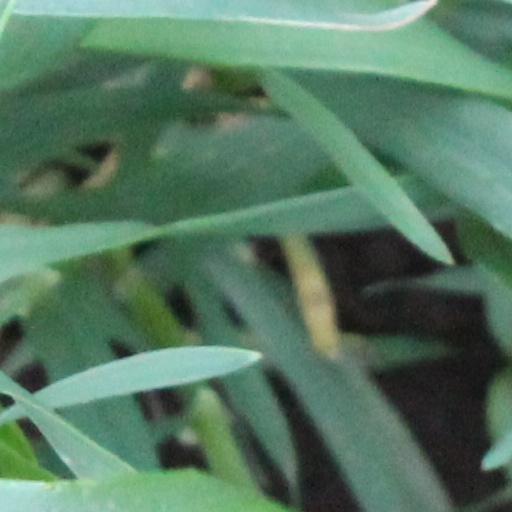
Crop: wheat